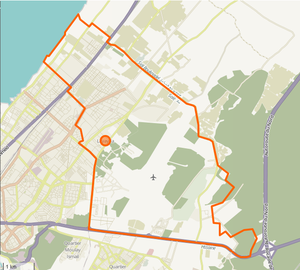
Carte de Layayda, Salé, Maroc. Limites géographiques de la carte
Layayda est l'un des cinq arrondissements de la ville de Salé, elle-même située au sein de la préfecture de Salé, dans la région de Rabat-Salé-Zemmour-Zaër.